Paul Montgomery

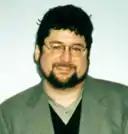
Montgomery in April 1996

Joseph Paul Montgomery (June 5, 1960 – June 19, 1999 ) was an American entrepreneur and inventor. In the mid 1980s, he was among the first to see the potential of personal computer technology in the field of video production and 3D animation. As Vice President of NewTek and Co-Founder and President of Play, Inc., Montgomery drove the creation of the first widely-successful digital video products, including the Emmy-award-winning Video Toaster and the Snappy Video Snapshot.